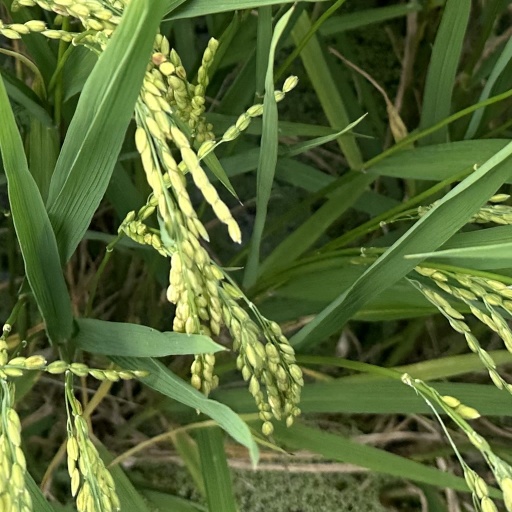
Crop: rice